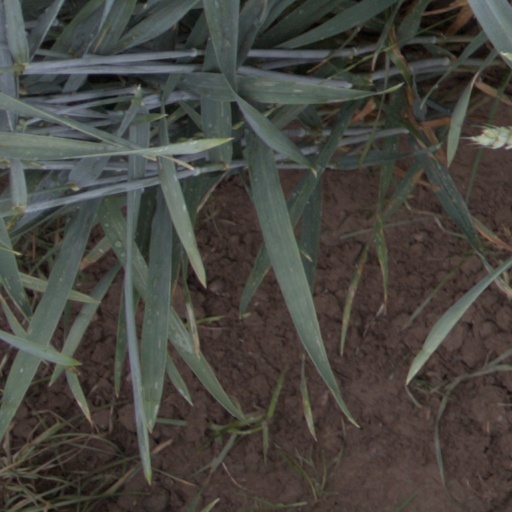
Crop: wheat